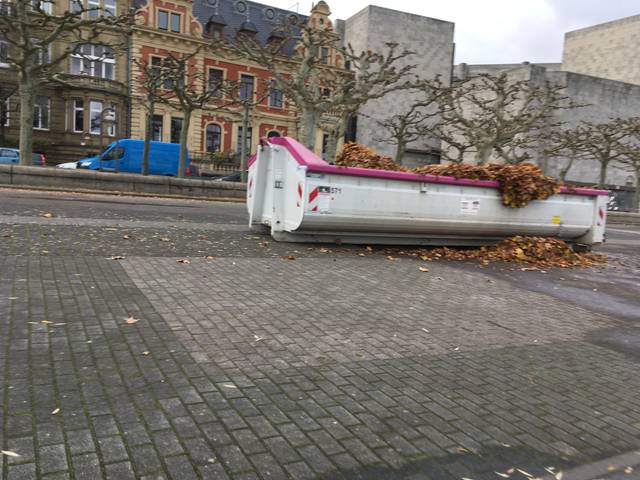
Region: Germany
Coordinates: 50.001, 8.278